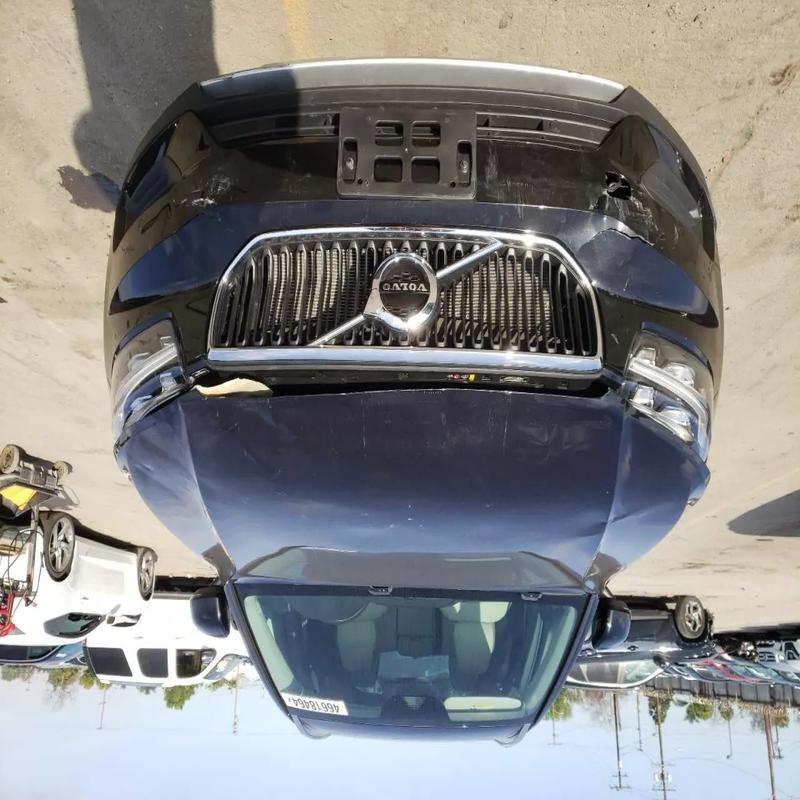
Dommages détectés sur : plaque d'immatriculation avant, pare-choc avant, capot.
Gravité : majeur